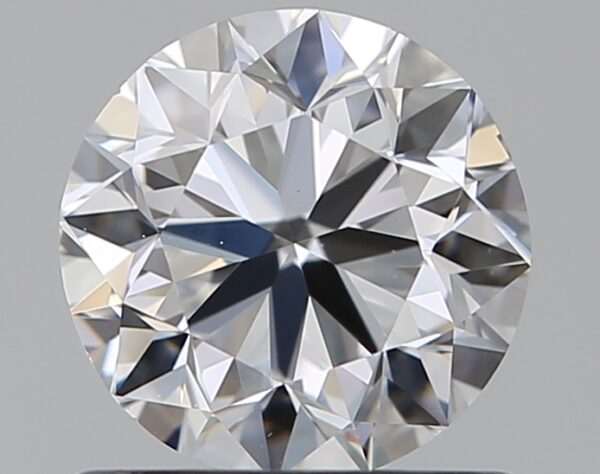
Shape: round
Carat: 0.8
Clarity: VS2
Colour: D
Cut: VG
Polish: EX
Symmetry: VG
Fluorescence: F
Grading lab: GIA
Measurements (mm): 5.72 x 5.8 x 3.71